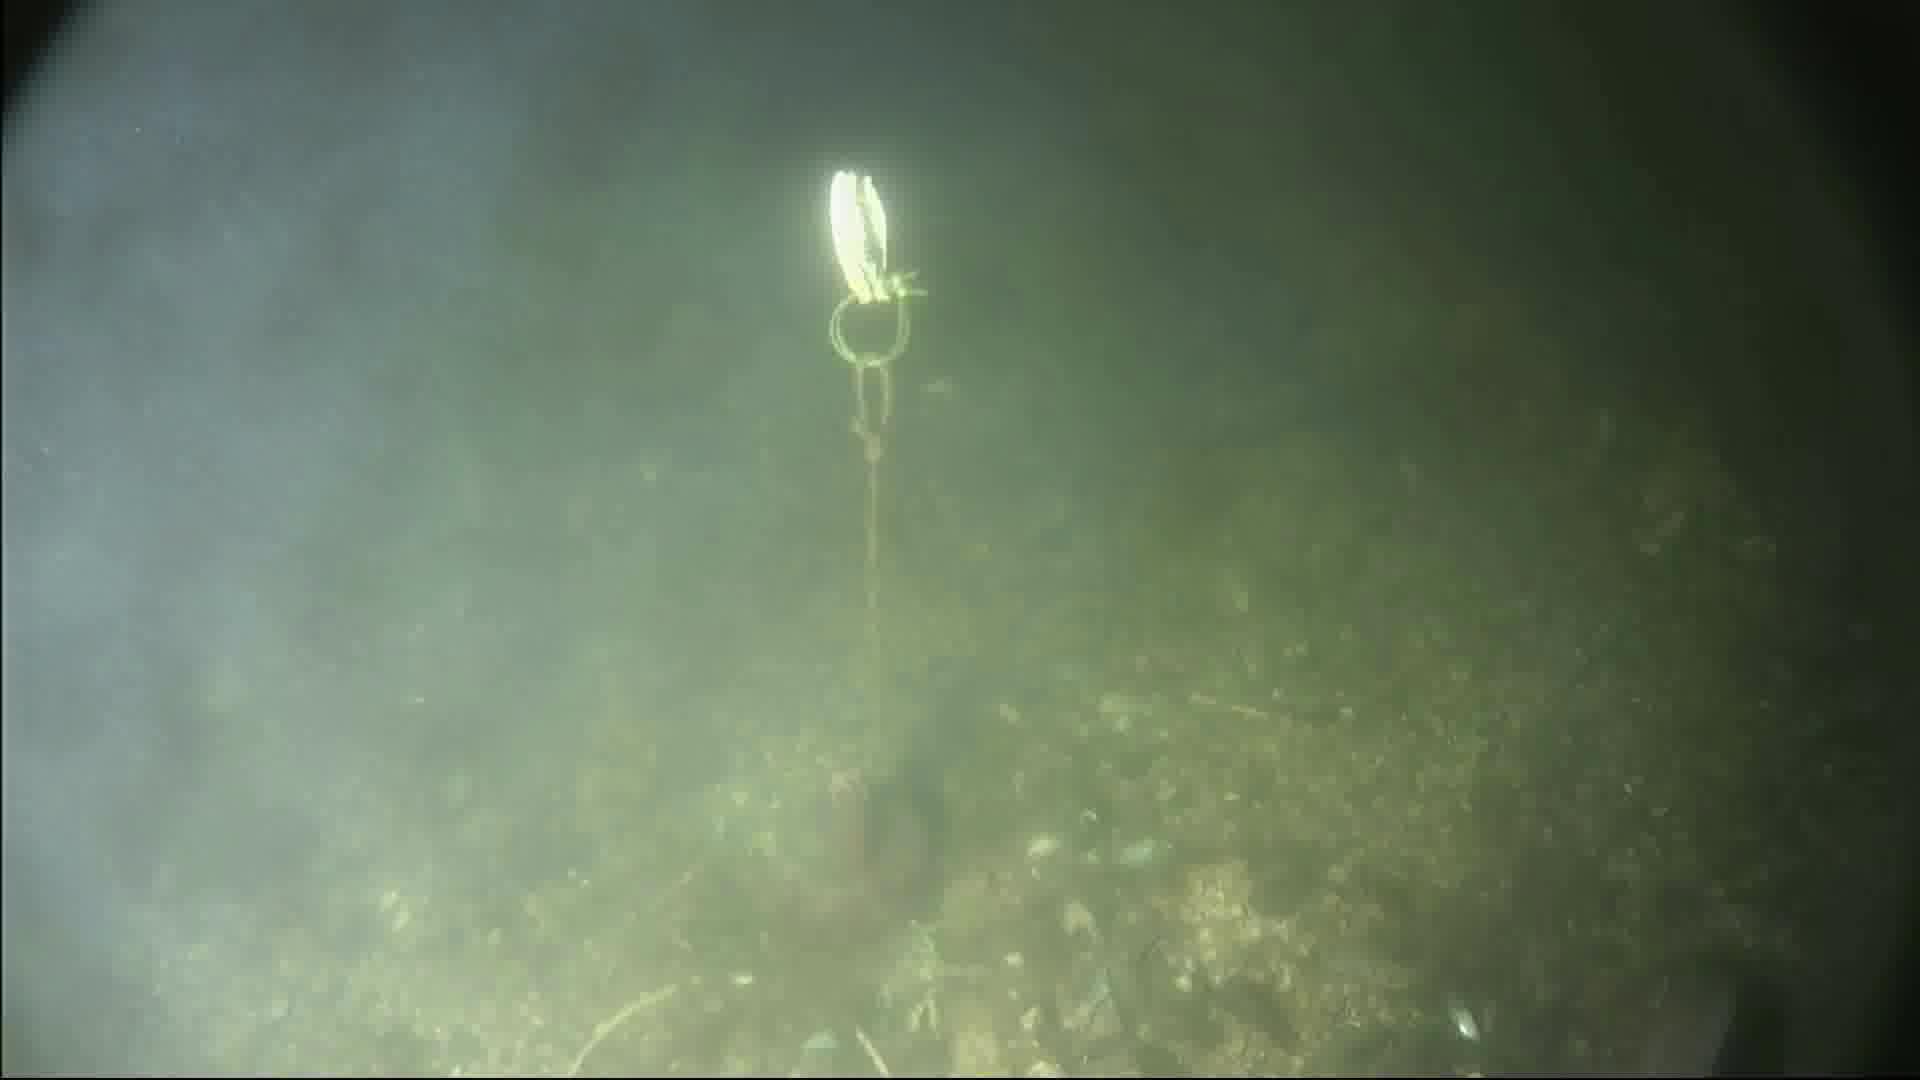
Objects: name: fish
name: crab